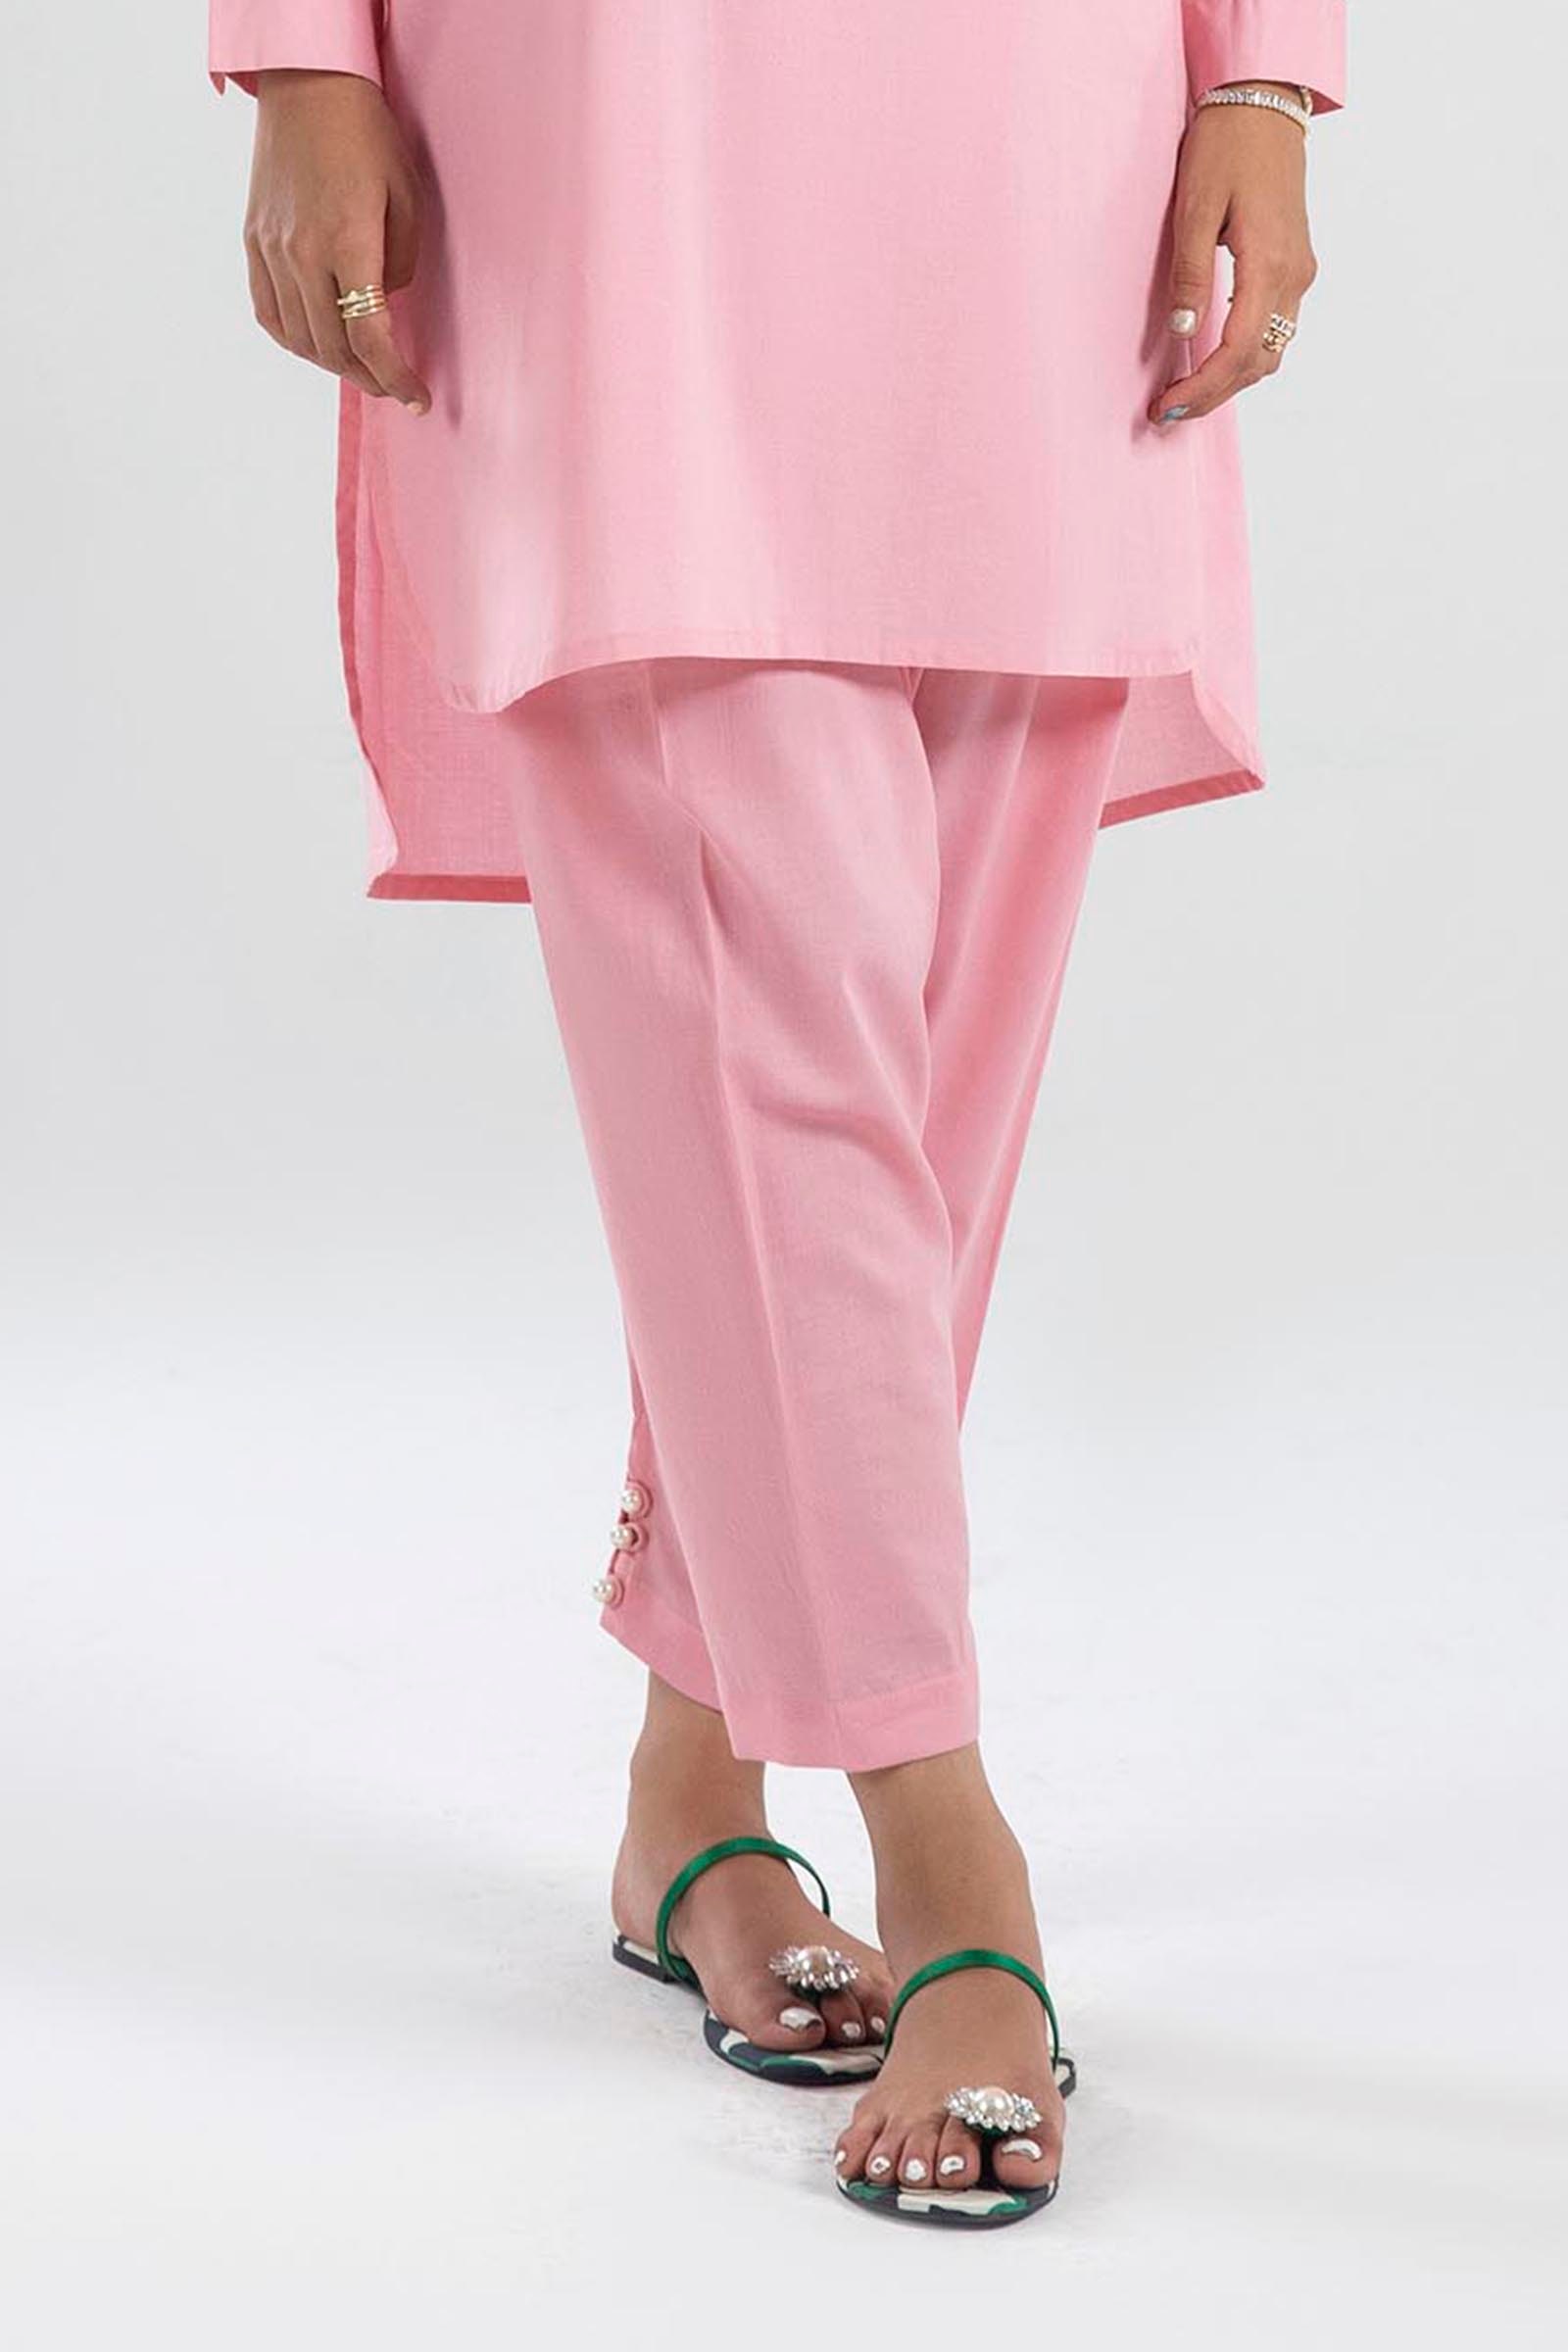
pink karla pants